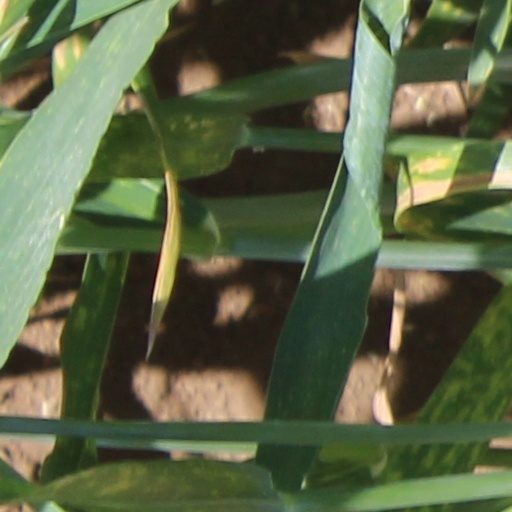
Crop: wheat